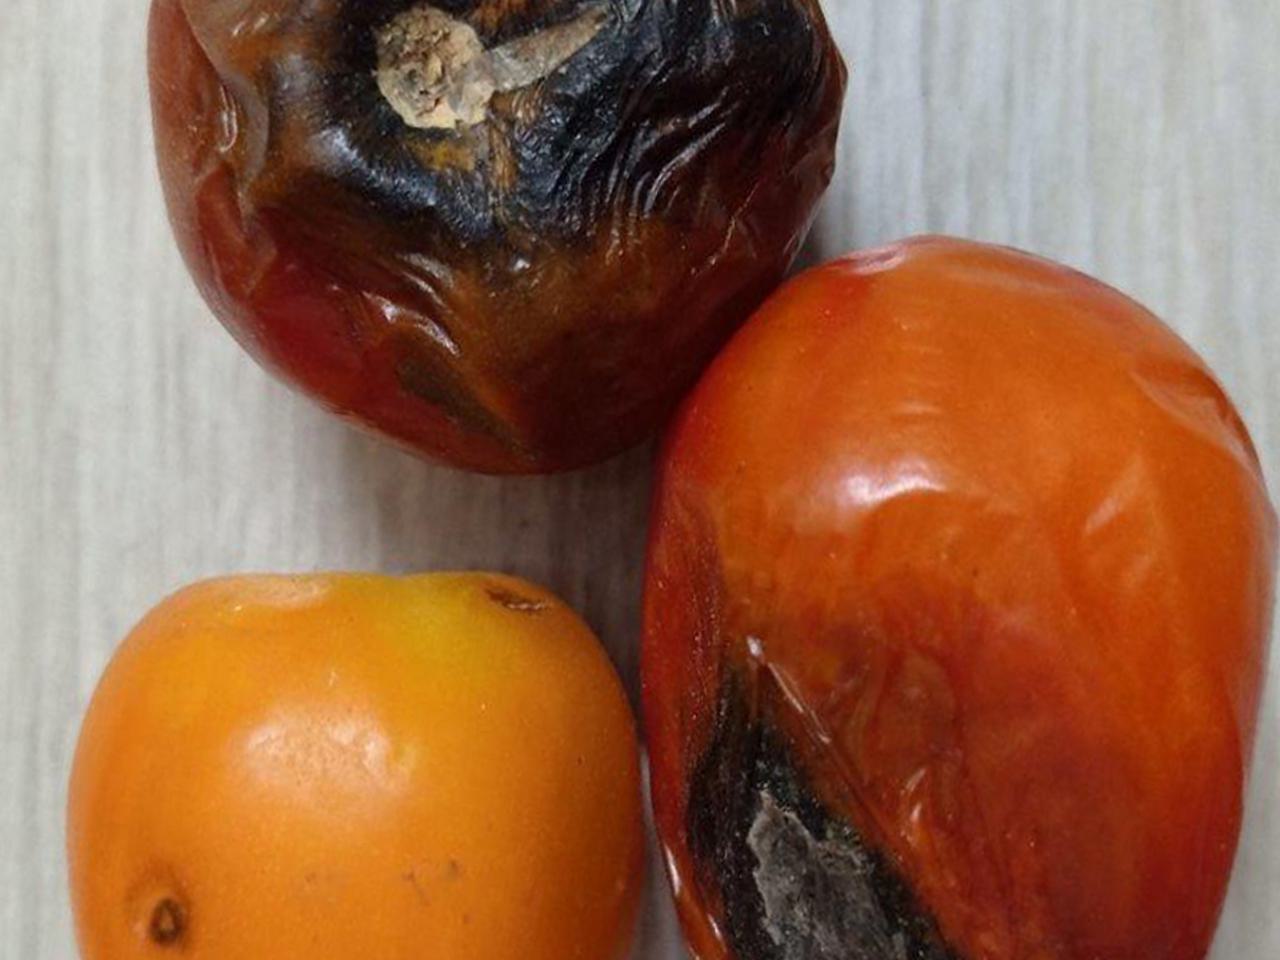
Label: Rotten